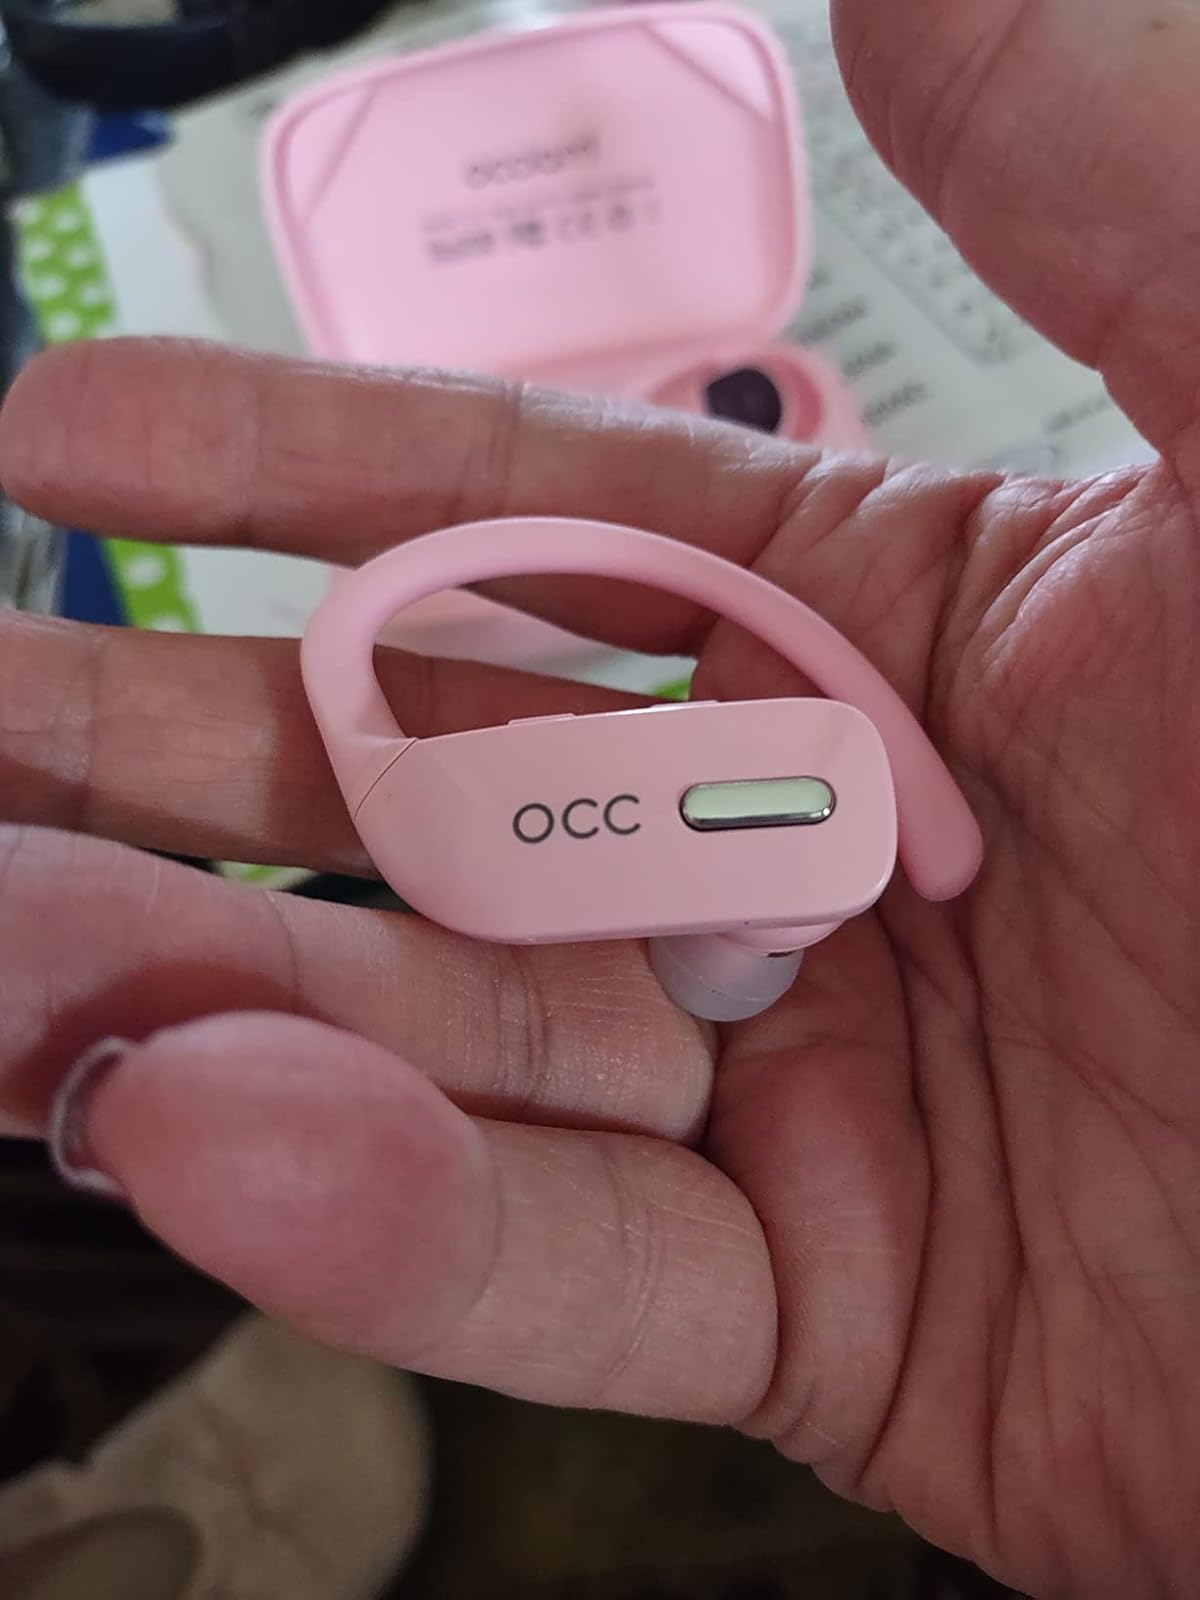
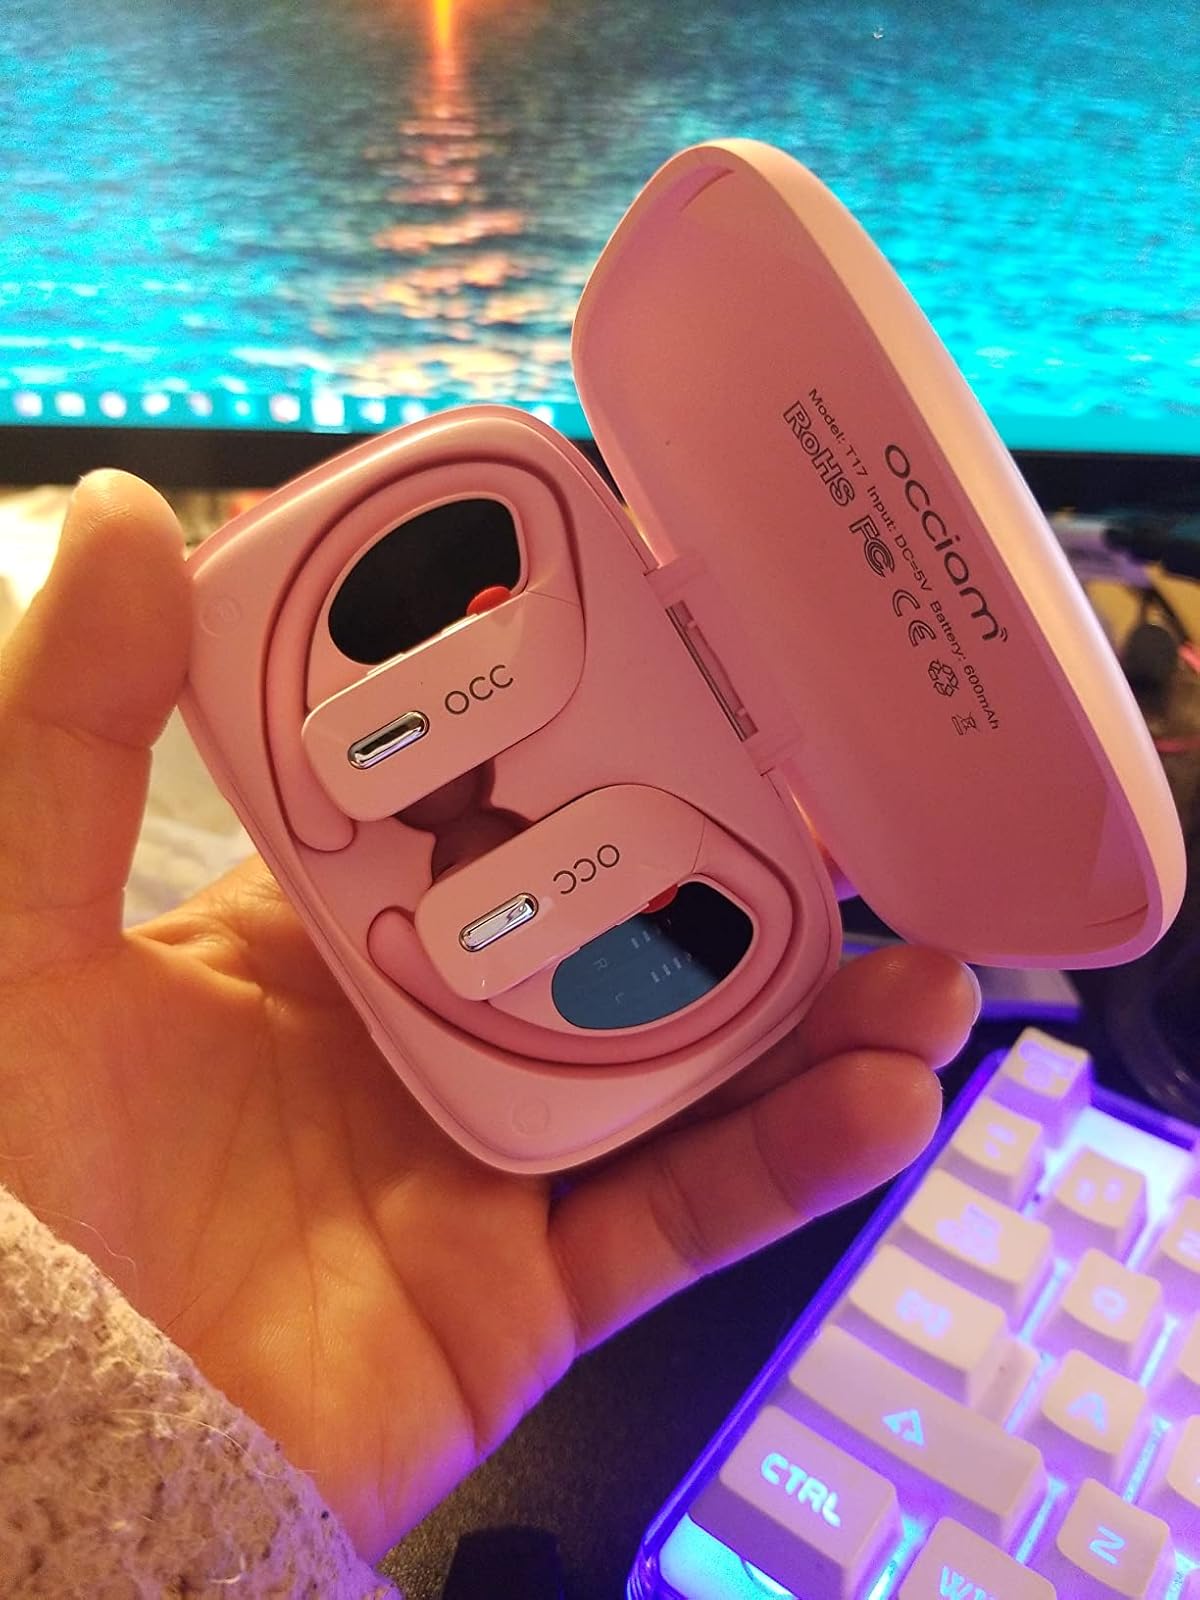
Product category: earbuds
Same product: yes